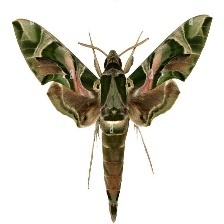
Species: OLEANDER HAWK MOTH